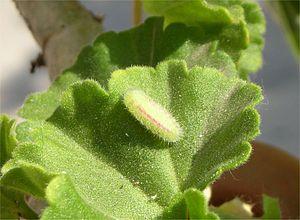
Le Brun des pélargoniums est une espèce de lépidoptères de la famille des Lycaenidae et de la sous-famille des Polyommatinae.